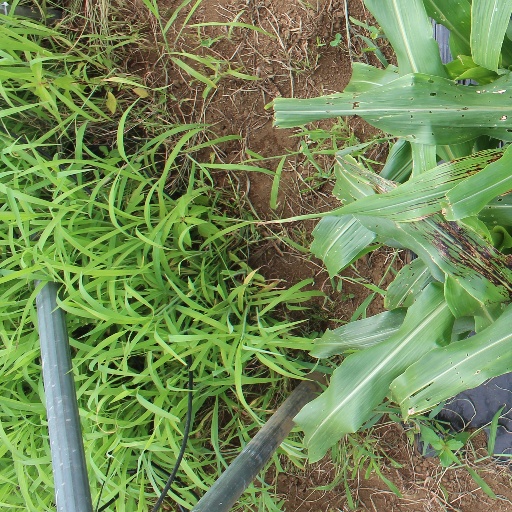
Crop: sorghum